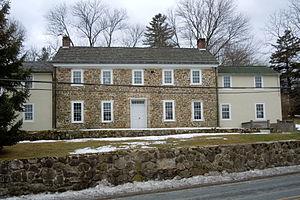
Charlestown Township est un township du comté de Chester, aux États-Unis. En 2010, il comptait une population de 5 671 habitants.